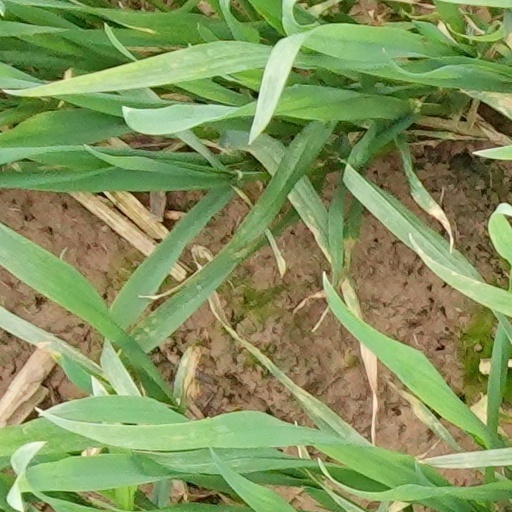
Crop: wheat